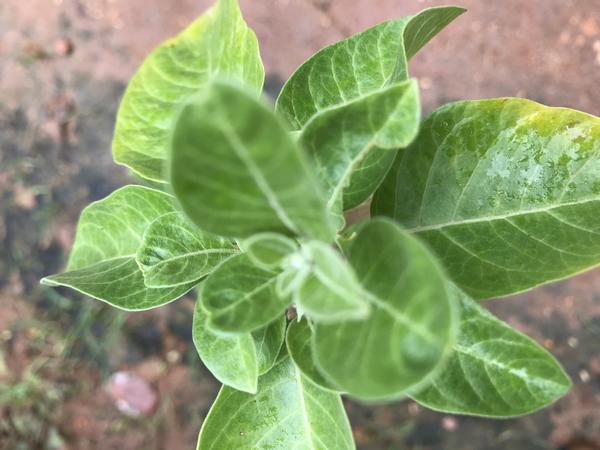
Plant: Ashwagandha